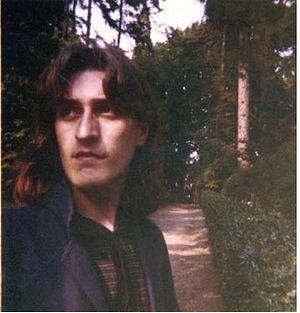
Luis Ángel Sánchez Pereiro, né à Monforte de Lemos le 16 février 1958 et mort à La Corogne le 24 mai 1996 et connu sous le nom de Lois Pereiro, est un poète et écrivain galicien. La journée des lettres galiciennes de 2011 lui est consacrée.